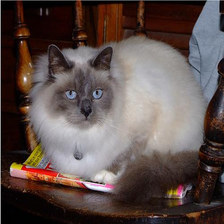
Species: cat
Breed: Birman